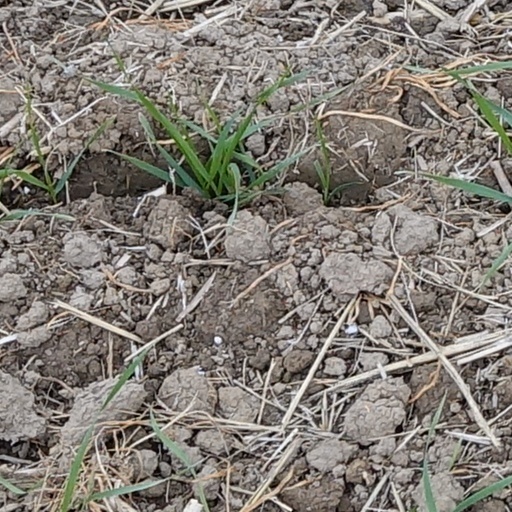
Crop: wheat